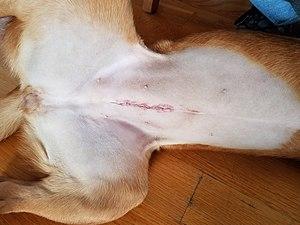
La stérilisation animale est le retrait des organes reproductifs d'un animal, soit dans leur totalité, soit d'une partie importante.